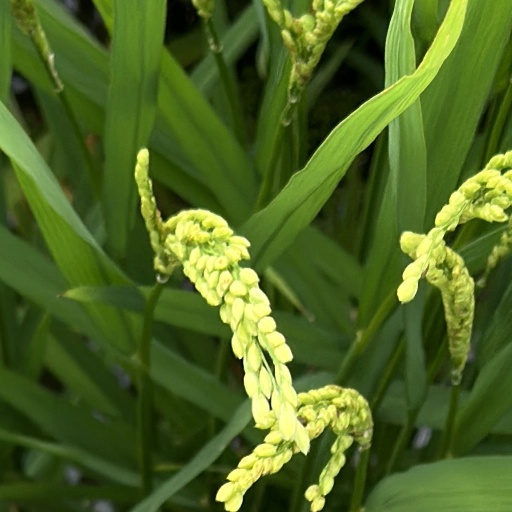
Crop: rice